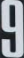
Number: 9